Thomas Howard, 1st Earl of Suffolk

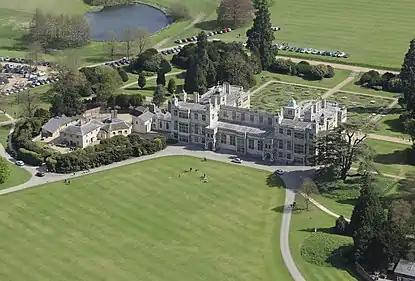
Audley End, aerial

Thomas Howard, 1st Earl of Suffolk, (24 August 1561 – 28 May 1626), of Audley End House in the parish of Saffron Walden in Essex, and of Suffolk House near Westminster, a member of the House of Howard, was the second son of Thomas Howard, 4th Duke of Norfolk, by his second wife Margaret Audley, the daughter and eventual sole heiress of Thomas Audley, 1st Baron Audley of Walden, of Audley End.